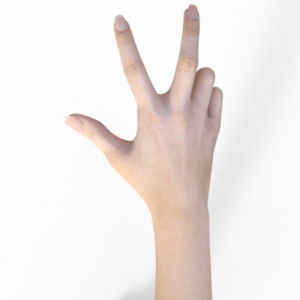
Label: scissors